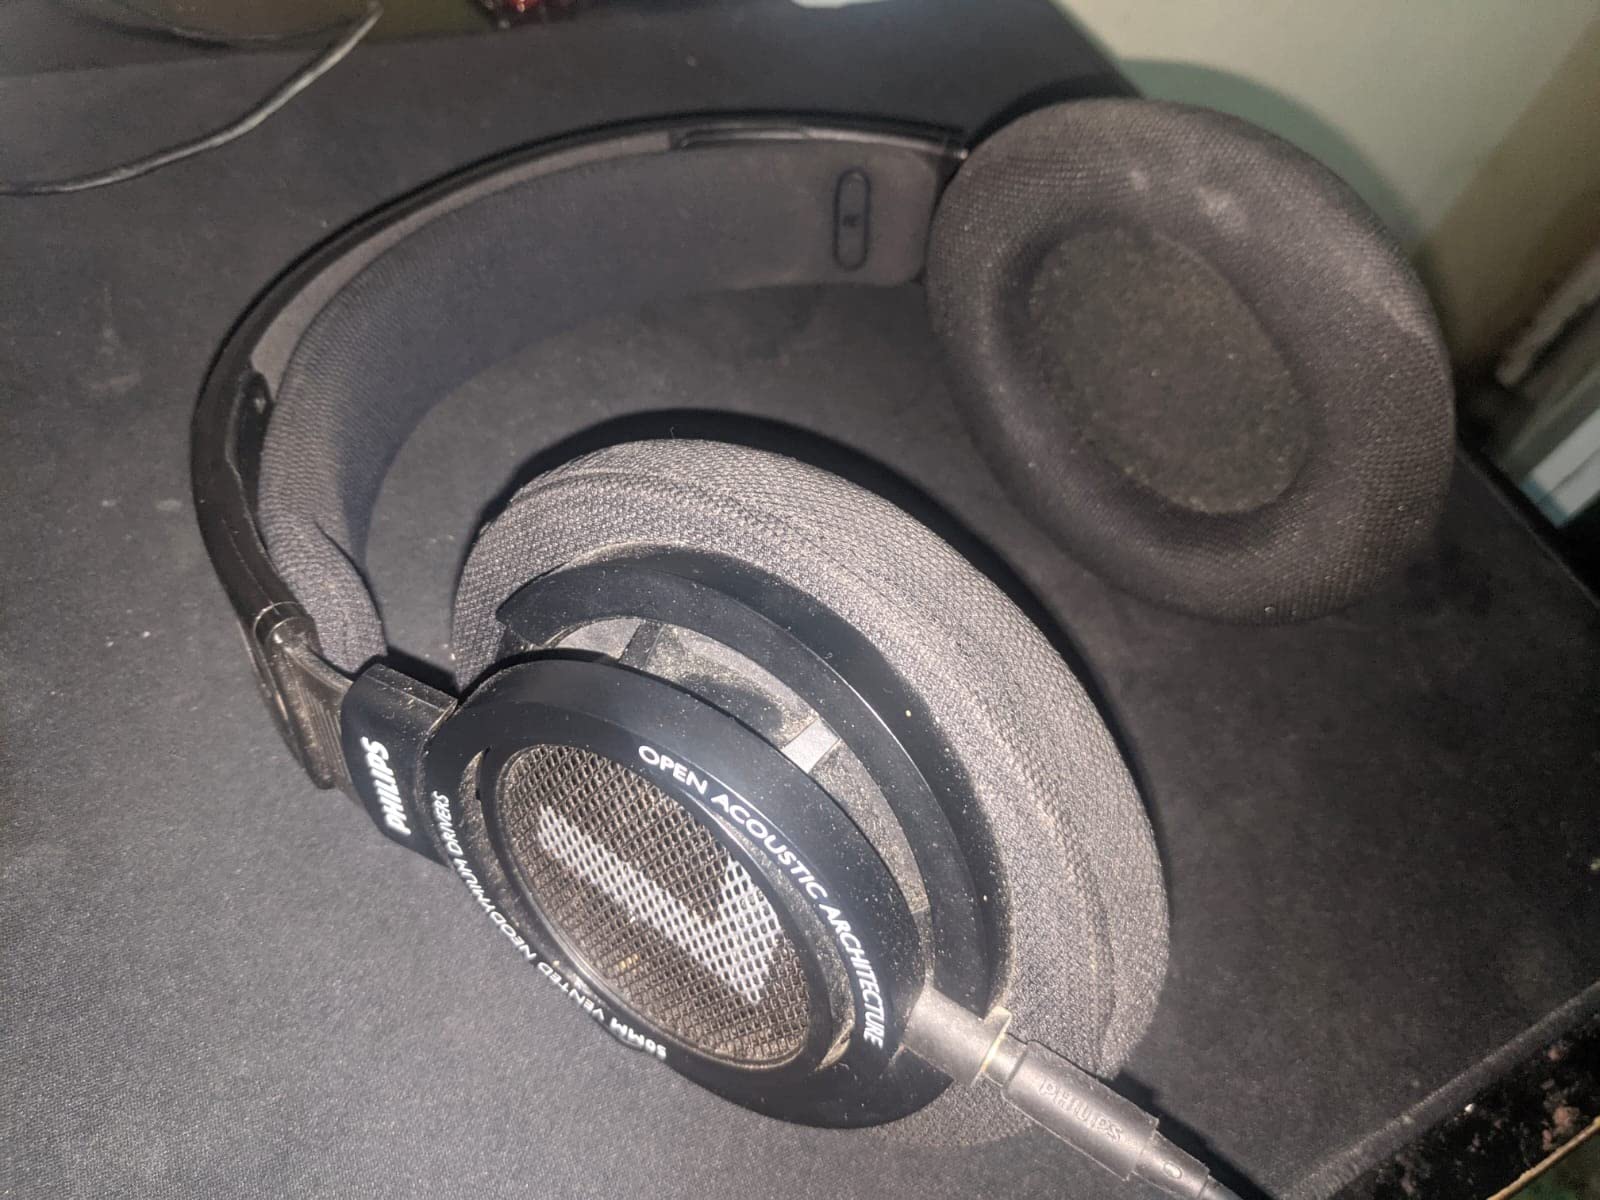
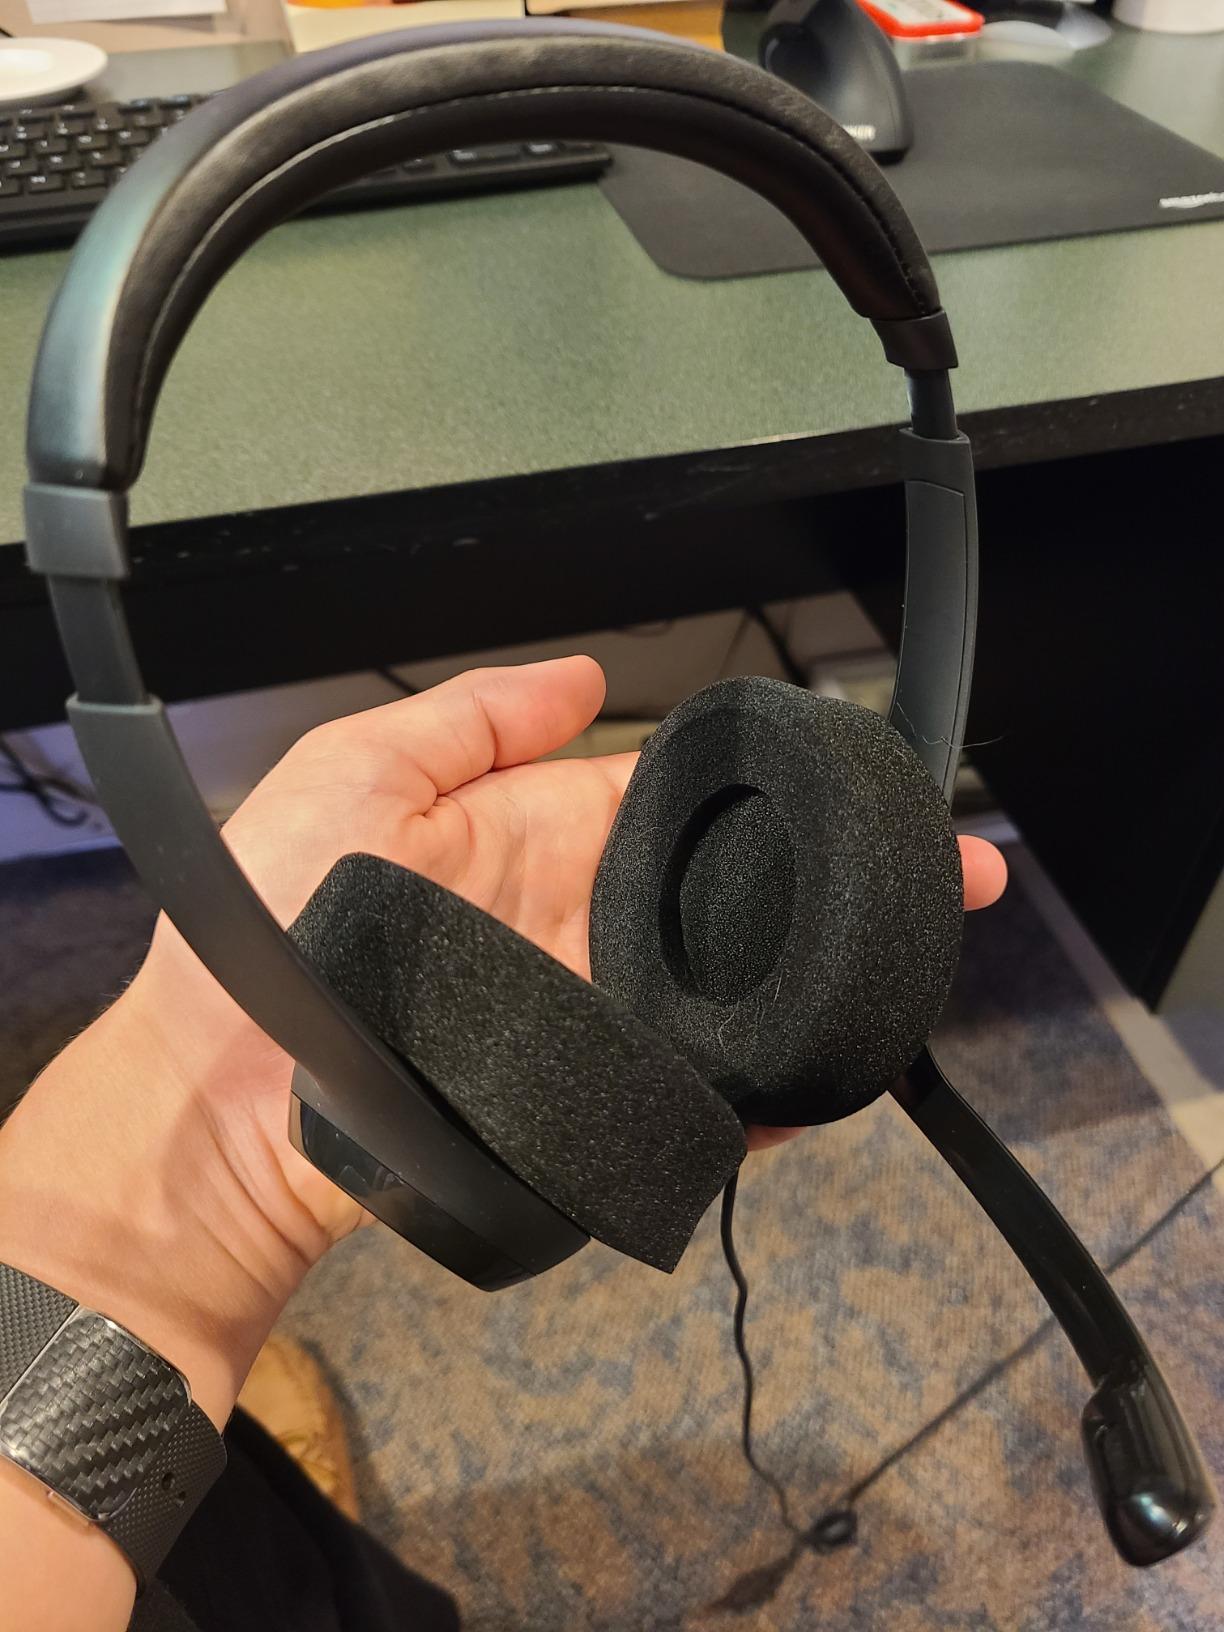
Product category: headphones
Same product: no